Grays Armory

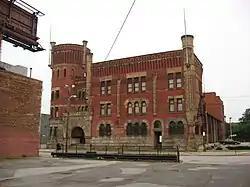
Grays Armory

Grays Armory is a historic building in Cleveland, Ohio. It was built by the Cleveland Grays, a private military company which was founded in 1837. This is one of the oldest standing buildings in downtown Cleveland located at 1234 Bolivar Rd.